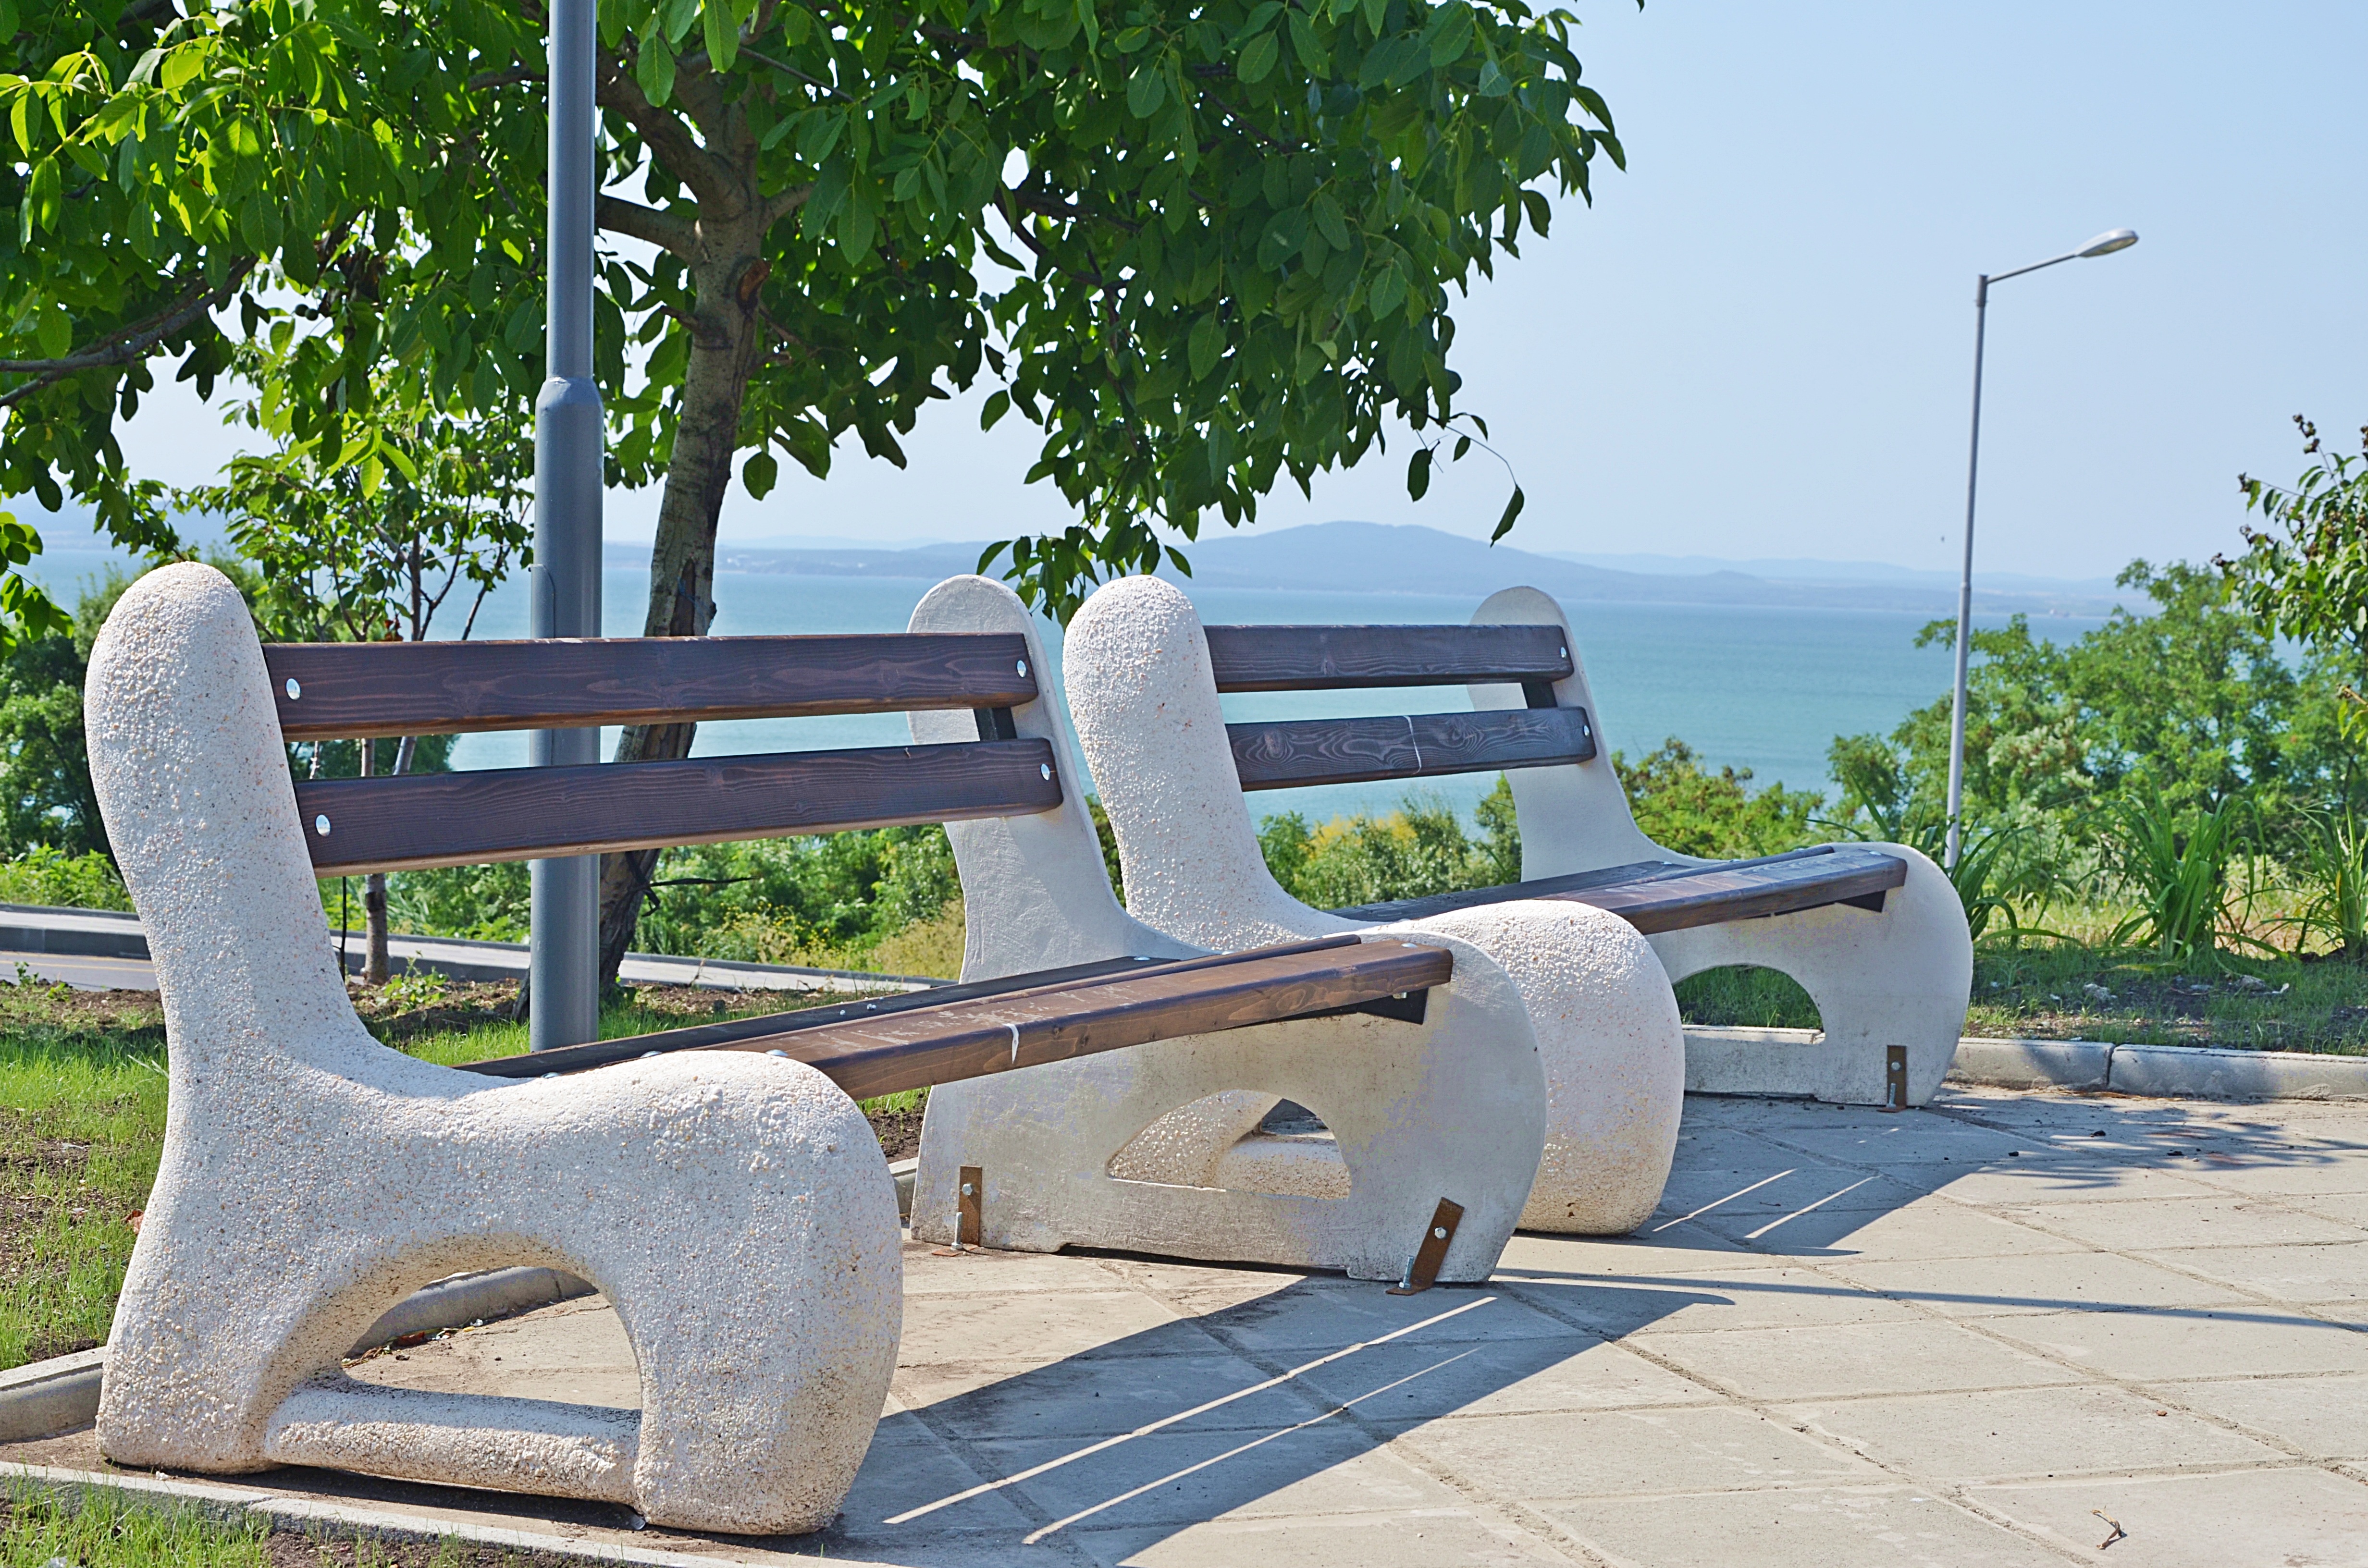
sea, bench, chair, furniture, sculpture, playground, bulgaria, burgas, sarafovo, outdoor furniture, outdoor play equipment